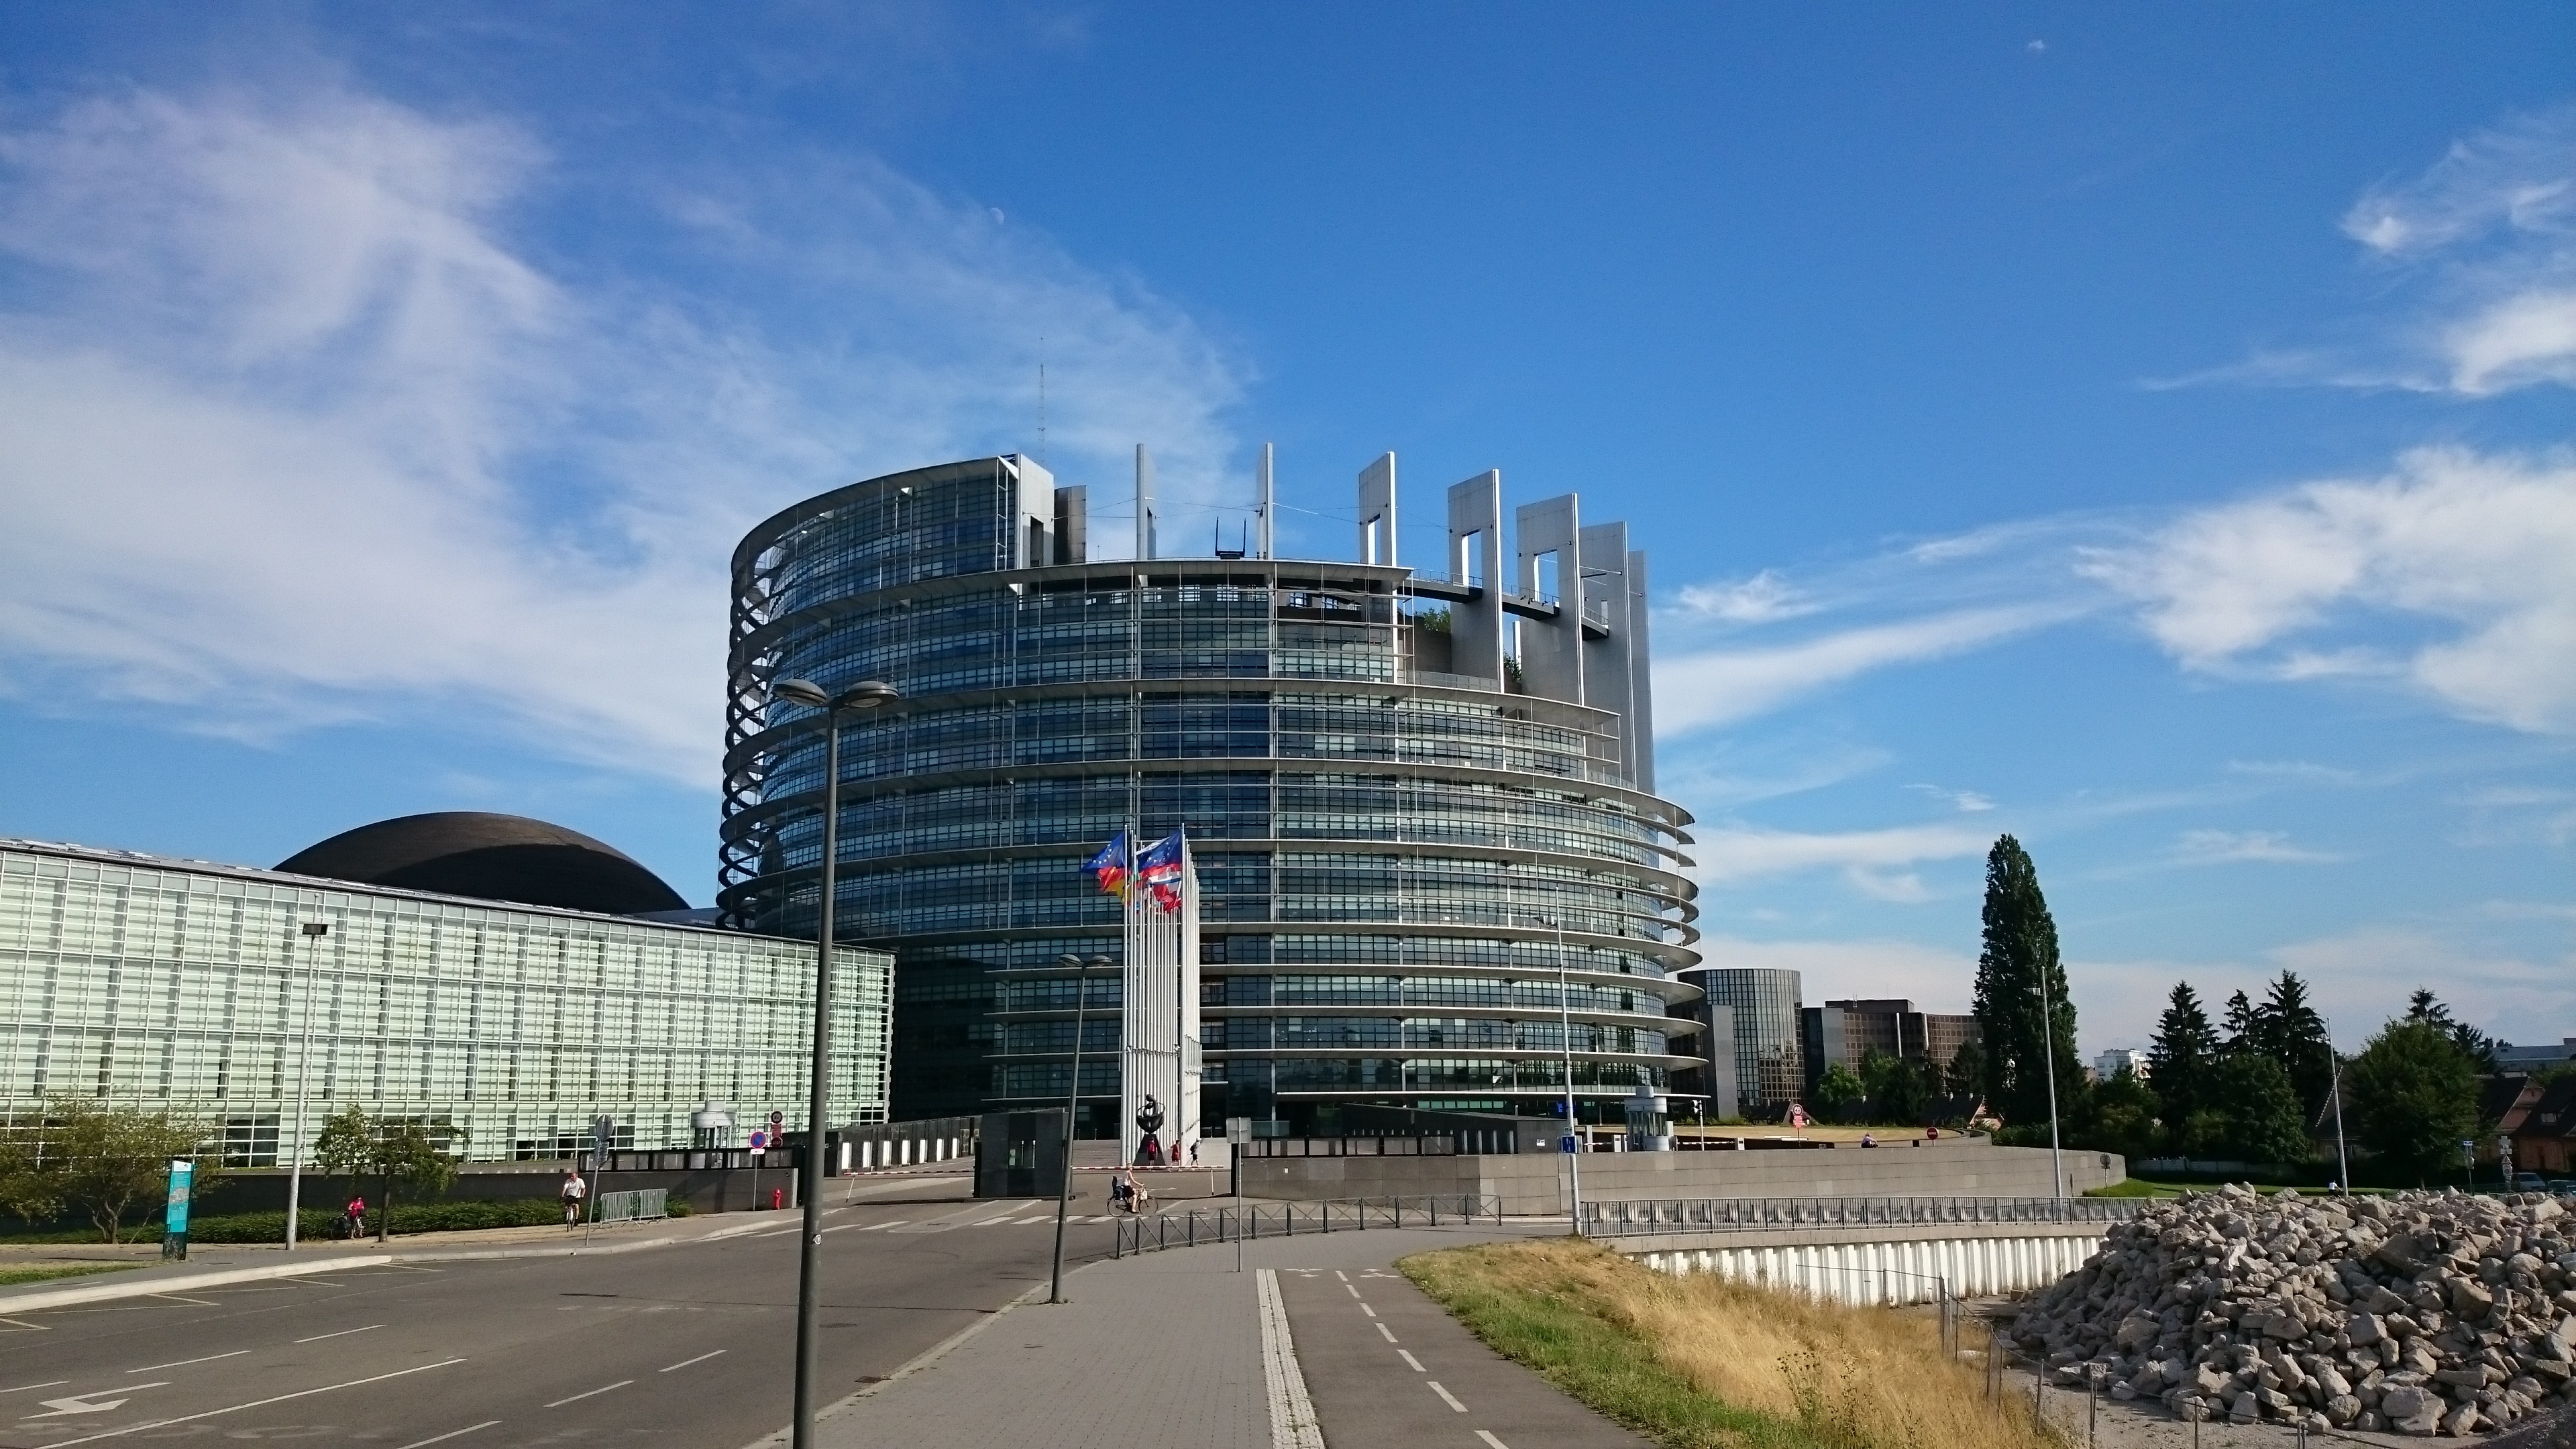
architecture, structure, building, skyscraper, downtown, landmark, facade, stadium, tower block, parliament, strasbourg, european, headquarters, metropolitan area, sport venue